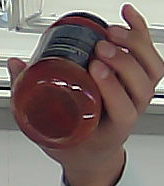
Product: barilla_pomodoro